Rise of the Saints

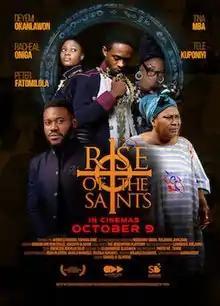

Rise of the Saints is a 2020 Nigerian action fantasy film directed by Samuel O. Olateru and produced by Bolanle Olasunde. The film, which tells the story of the Yoruba legend Queen Moremi Ajasoro, stars Deyemi Okanlawon and Rachel Oniga in the lead roles, while Tina Mba, Peter Fatomilola, and Teleola Kuponiyi play supporting roles.